José Medellín

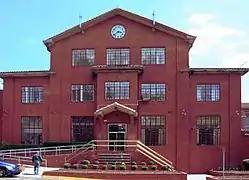
Huntsville Unit, the site of executions in the State of Texas

Medellín was executed at 9:57 p.m. CST on August 5, 2008, after a 4-hour delay while the Supreme Court heard a late appeal, which was denied. He is buried at Captain Joe Byrd Cemetery along with Cantu and O'Brien.